Sherlock Holmes Versus Jack the Ripper

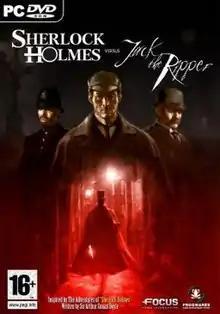
European cover art

Sherlock Holmes Versus Jack the Ripper is an adventure game for Microsoft Windows and Xbox 360, developed by Ukrainian studio Frogwares and distributed by Focus Home Interactive. It is the fifth game in the "Sherlock Holmes" series of adventure games developed by Frogwares. The game takes place in the London district of Whitechapel in 1888, the historical site of the Jack the Ripper murders.